History of Bangladesh

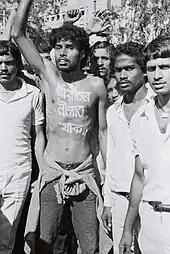
Noor Hossain, a pro-democracy demonstrator, "স্বৈরাচার নীপাত যাক//" The words, in bright white paint written on the bare chest on 10 November 1987 protest for democracy in Dhaka, photographed by Dinu Alam just before he was shot dead by President Ershad's security forces

The coup leaders installed Vice-President Khondaker Mostaq Ahmad as Sheikh Mujib's immediate successor. Ahmad promulgated martial law. He reshuffled the leadership of the Bangladesh Armed Forces and jailed some prominent confidantes of Sheikh Mujib, including Bangladesh's first Prime Minister Tajuddin Ahmad. The jailed leaders were killed on 3 November 1975 to prevent them from siding with a counter-coup that began that day.